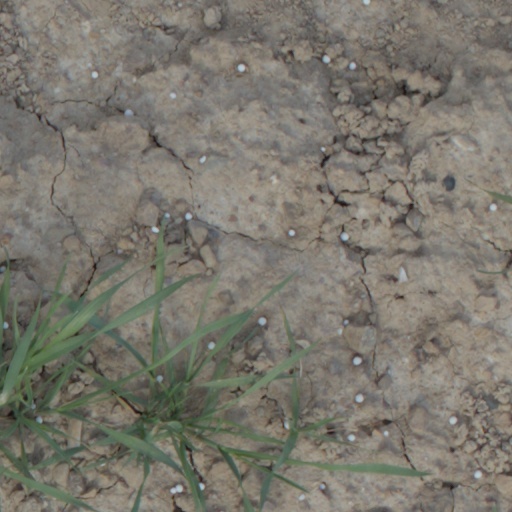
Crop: wheat